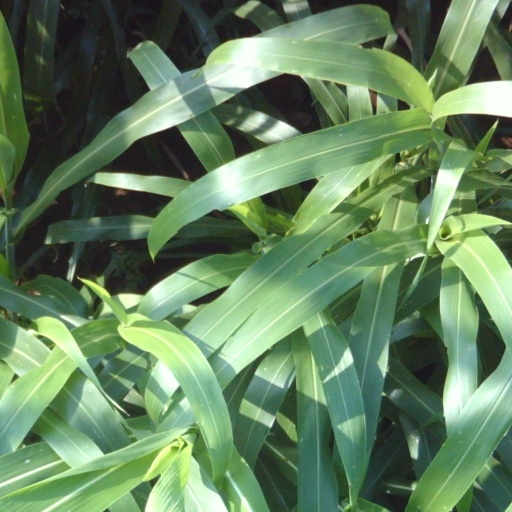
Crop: sorghum